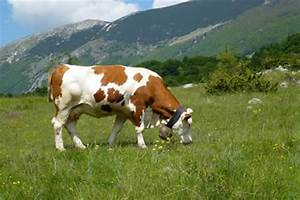
Label: mucca